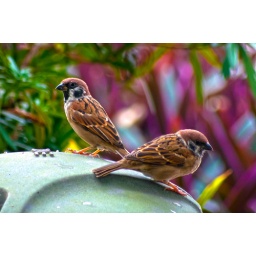
couple of tree sparrows in our office garden - the little birds are everywhere